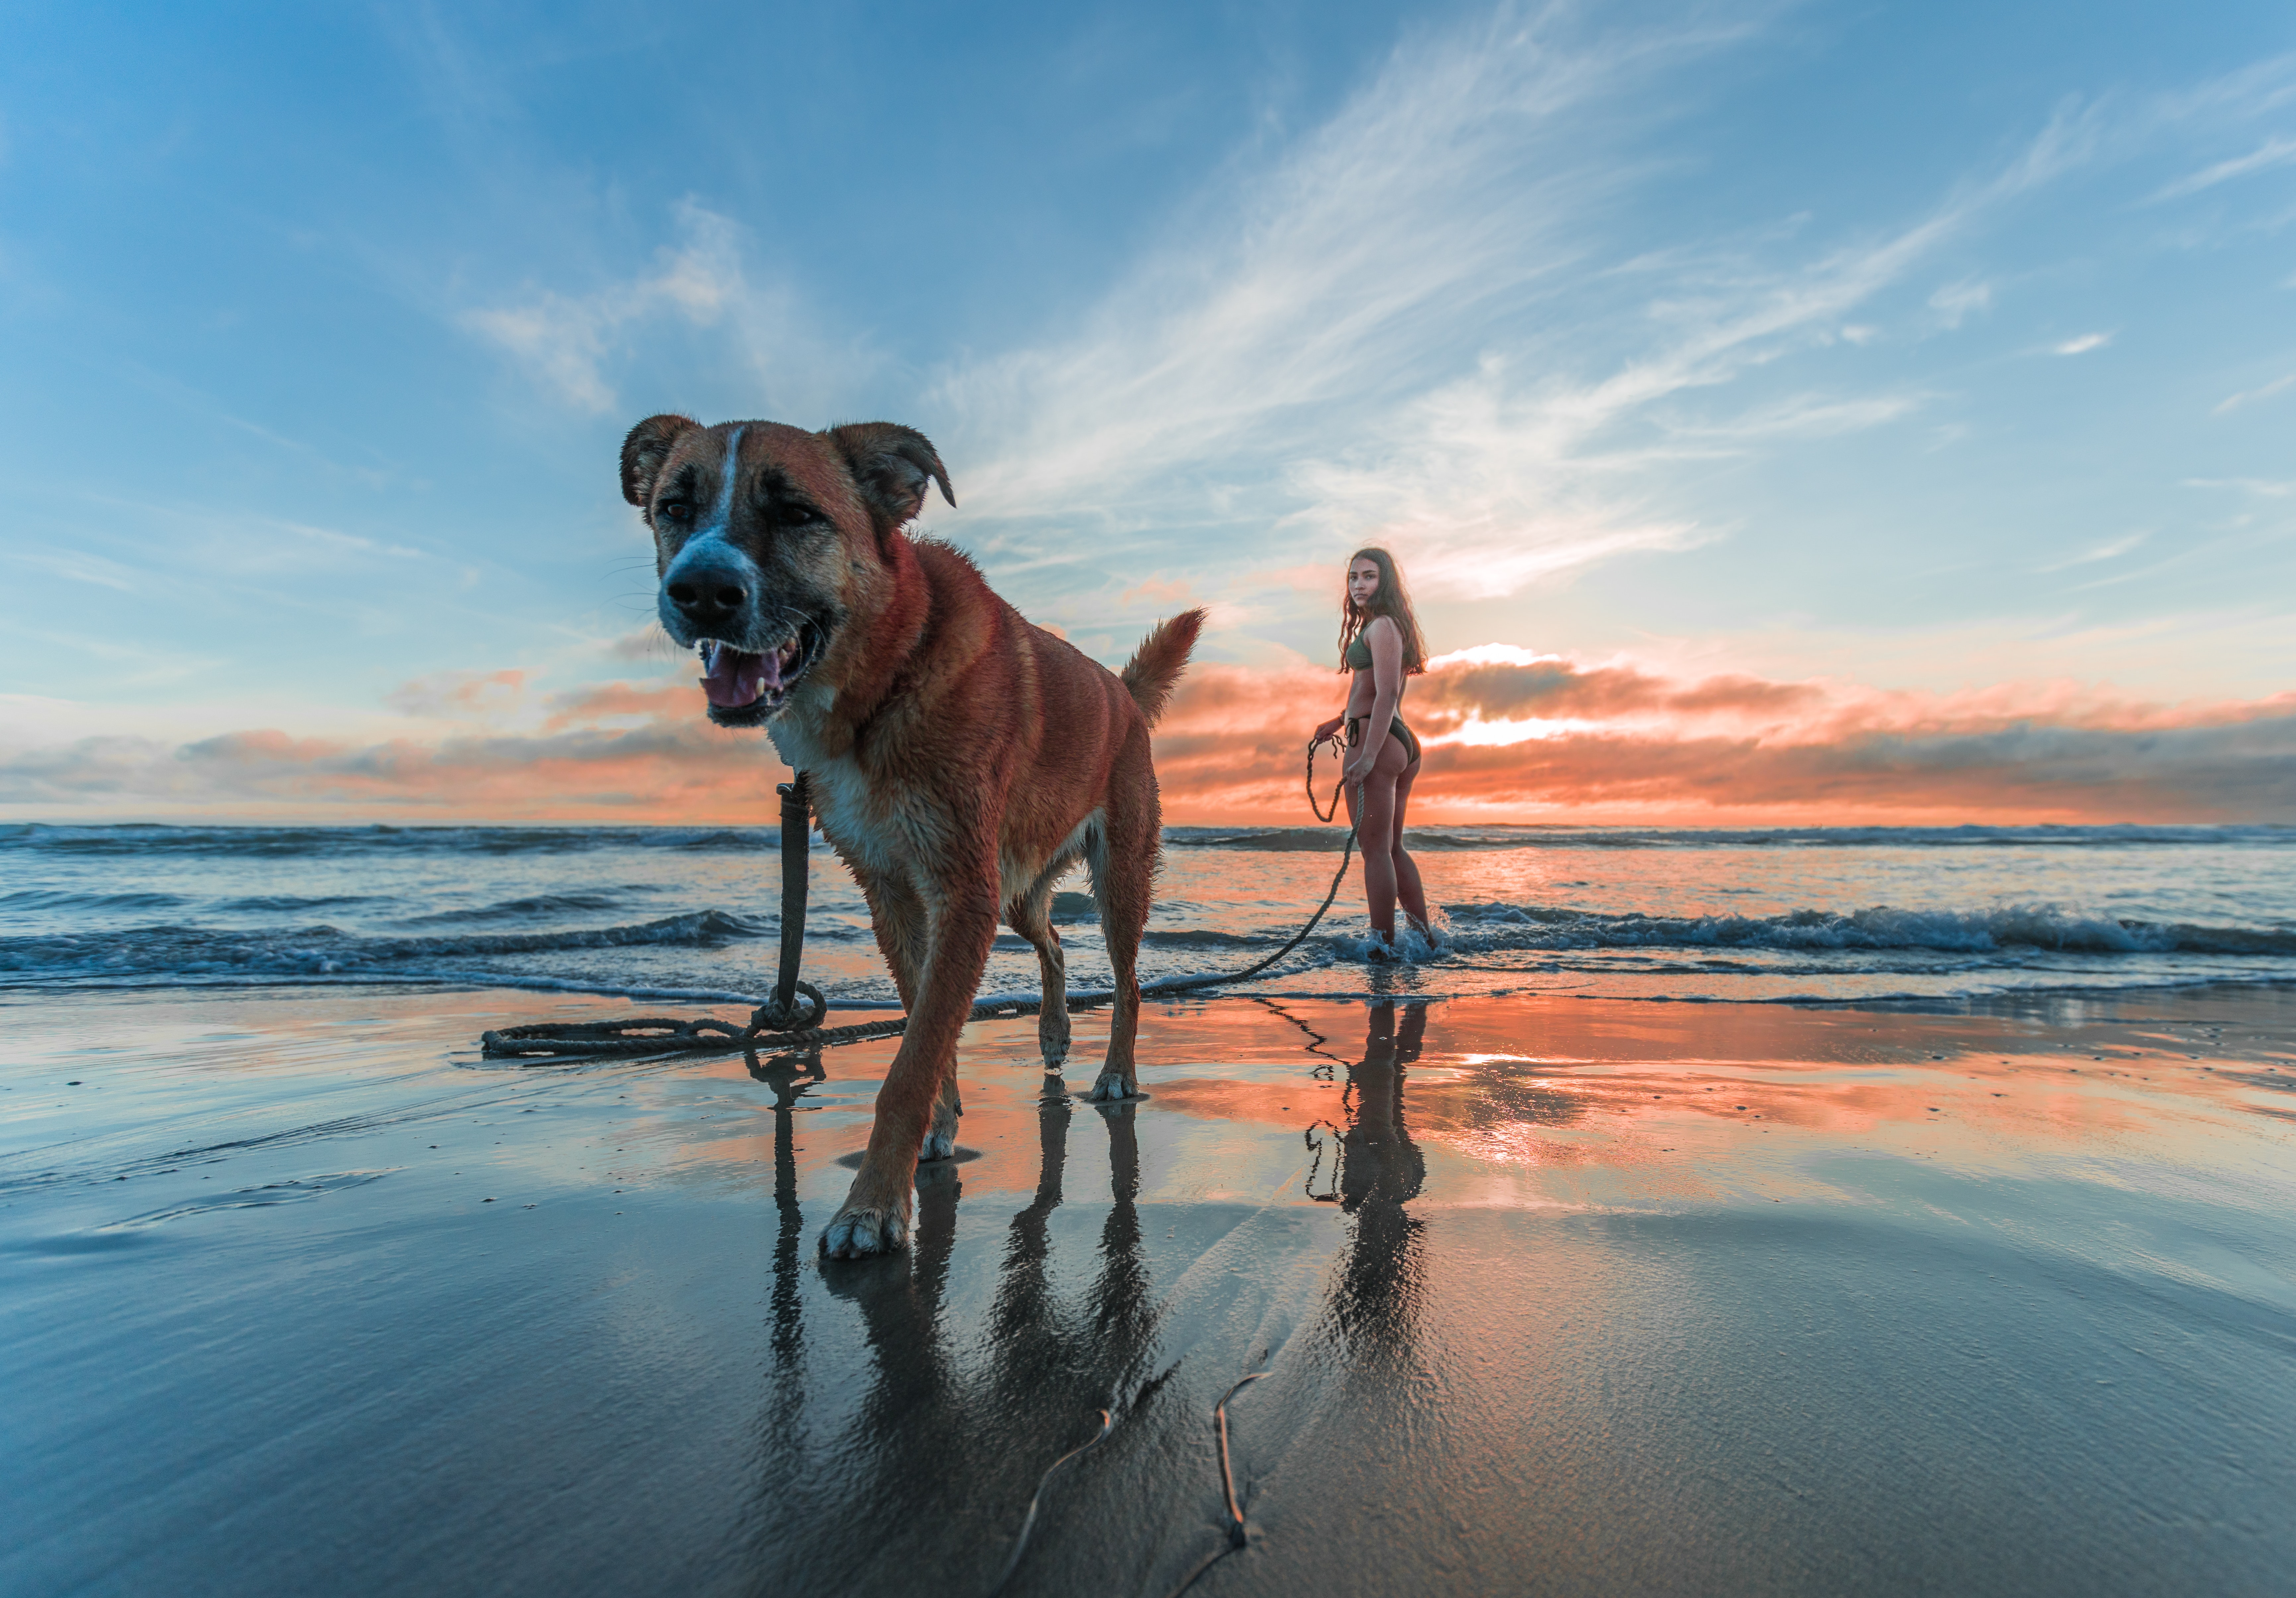
dog, canidae, sky, dog breed, boxer, sea, boerboel, beach, carnivore, working dog, ocean, fawn, Molosser, reflection, bullmastiff, vacation, wave, guard dog, dog walking, coast